José María Aguirre T9

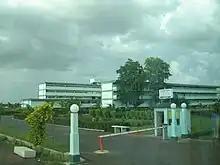
Jose Maria Aguirre (T-9) Main Building

The New Program of Formation of Doctors, Policlinical Faculty, Jose Maria Aguirre T-9, San Jose de Marcos, Jaguey Grande, Matanzas, Cuba. (In English)